The Crickets

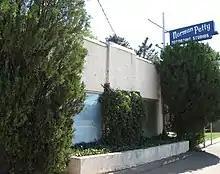
Norman Petty Recording Studios

Holly had been making demo recordings with local musician friends since 1954. Sonny Curtis, Jerry Allison, and Larry Welborn participated in these sessions. In 1956, Holly's band, then known informally as Buddy and the Two Tones (Holly with Sonny Curtis and Don Guess; posthumous releases refer to the Three Tunes), recorded an album's worth of rockabilly numbers in Nashville, Tennessee, for Decca. The records were not more than mildly successful, and the band did not achieve financial success until 1957, when the producer and recording engineer Norman Petty recorded Holly's sessions in Clovis, New Mexico.